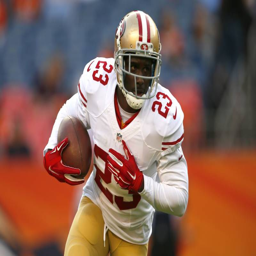
sports team running back american football player warms up prior to a preseason football game against sports team